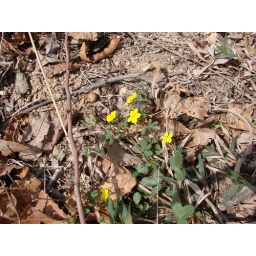
little yellow flowers in the underbrush - we cut through some woods in between windings of the path